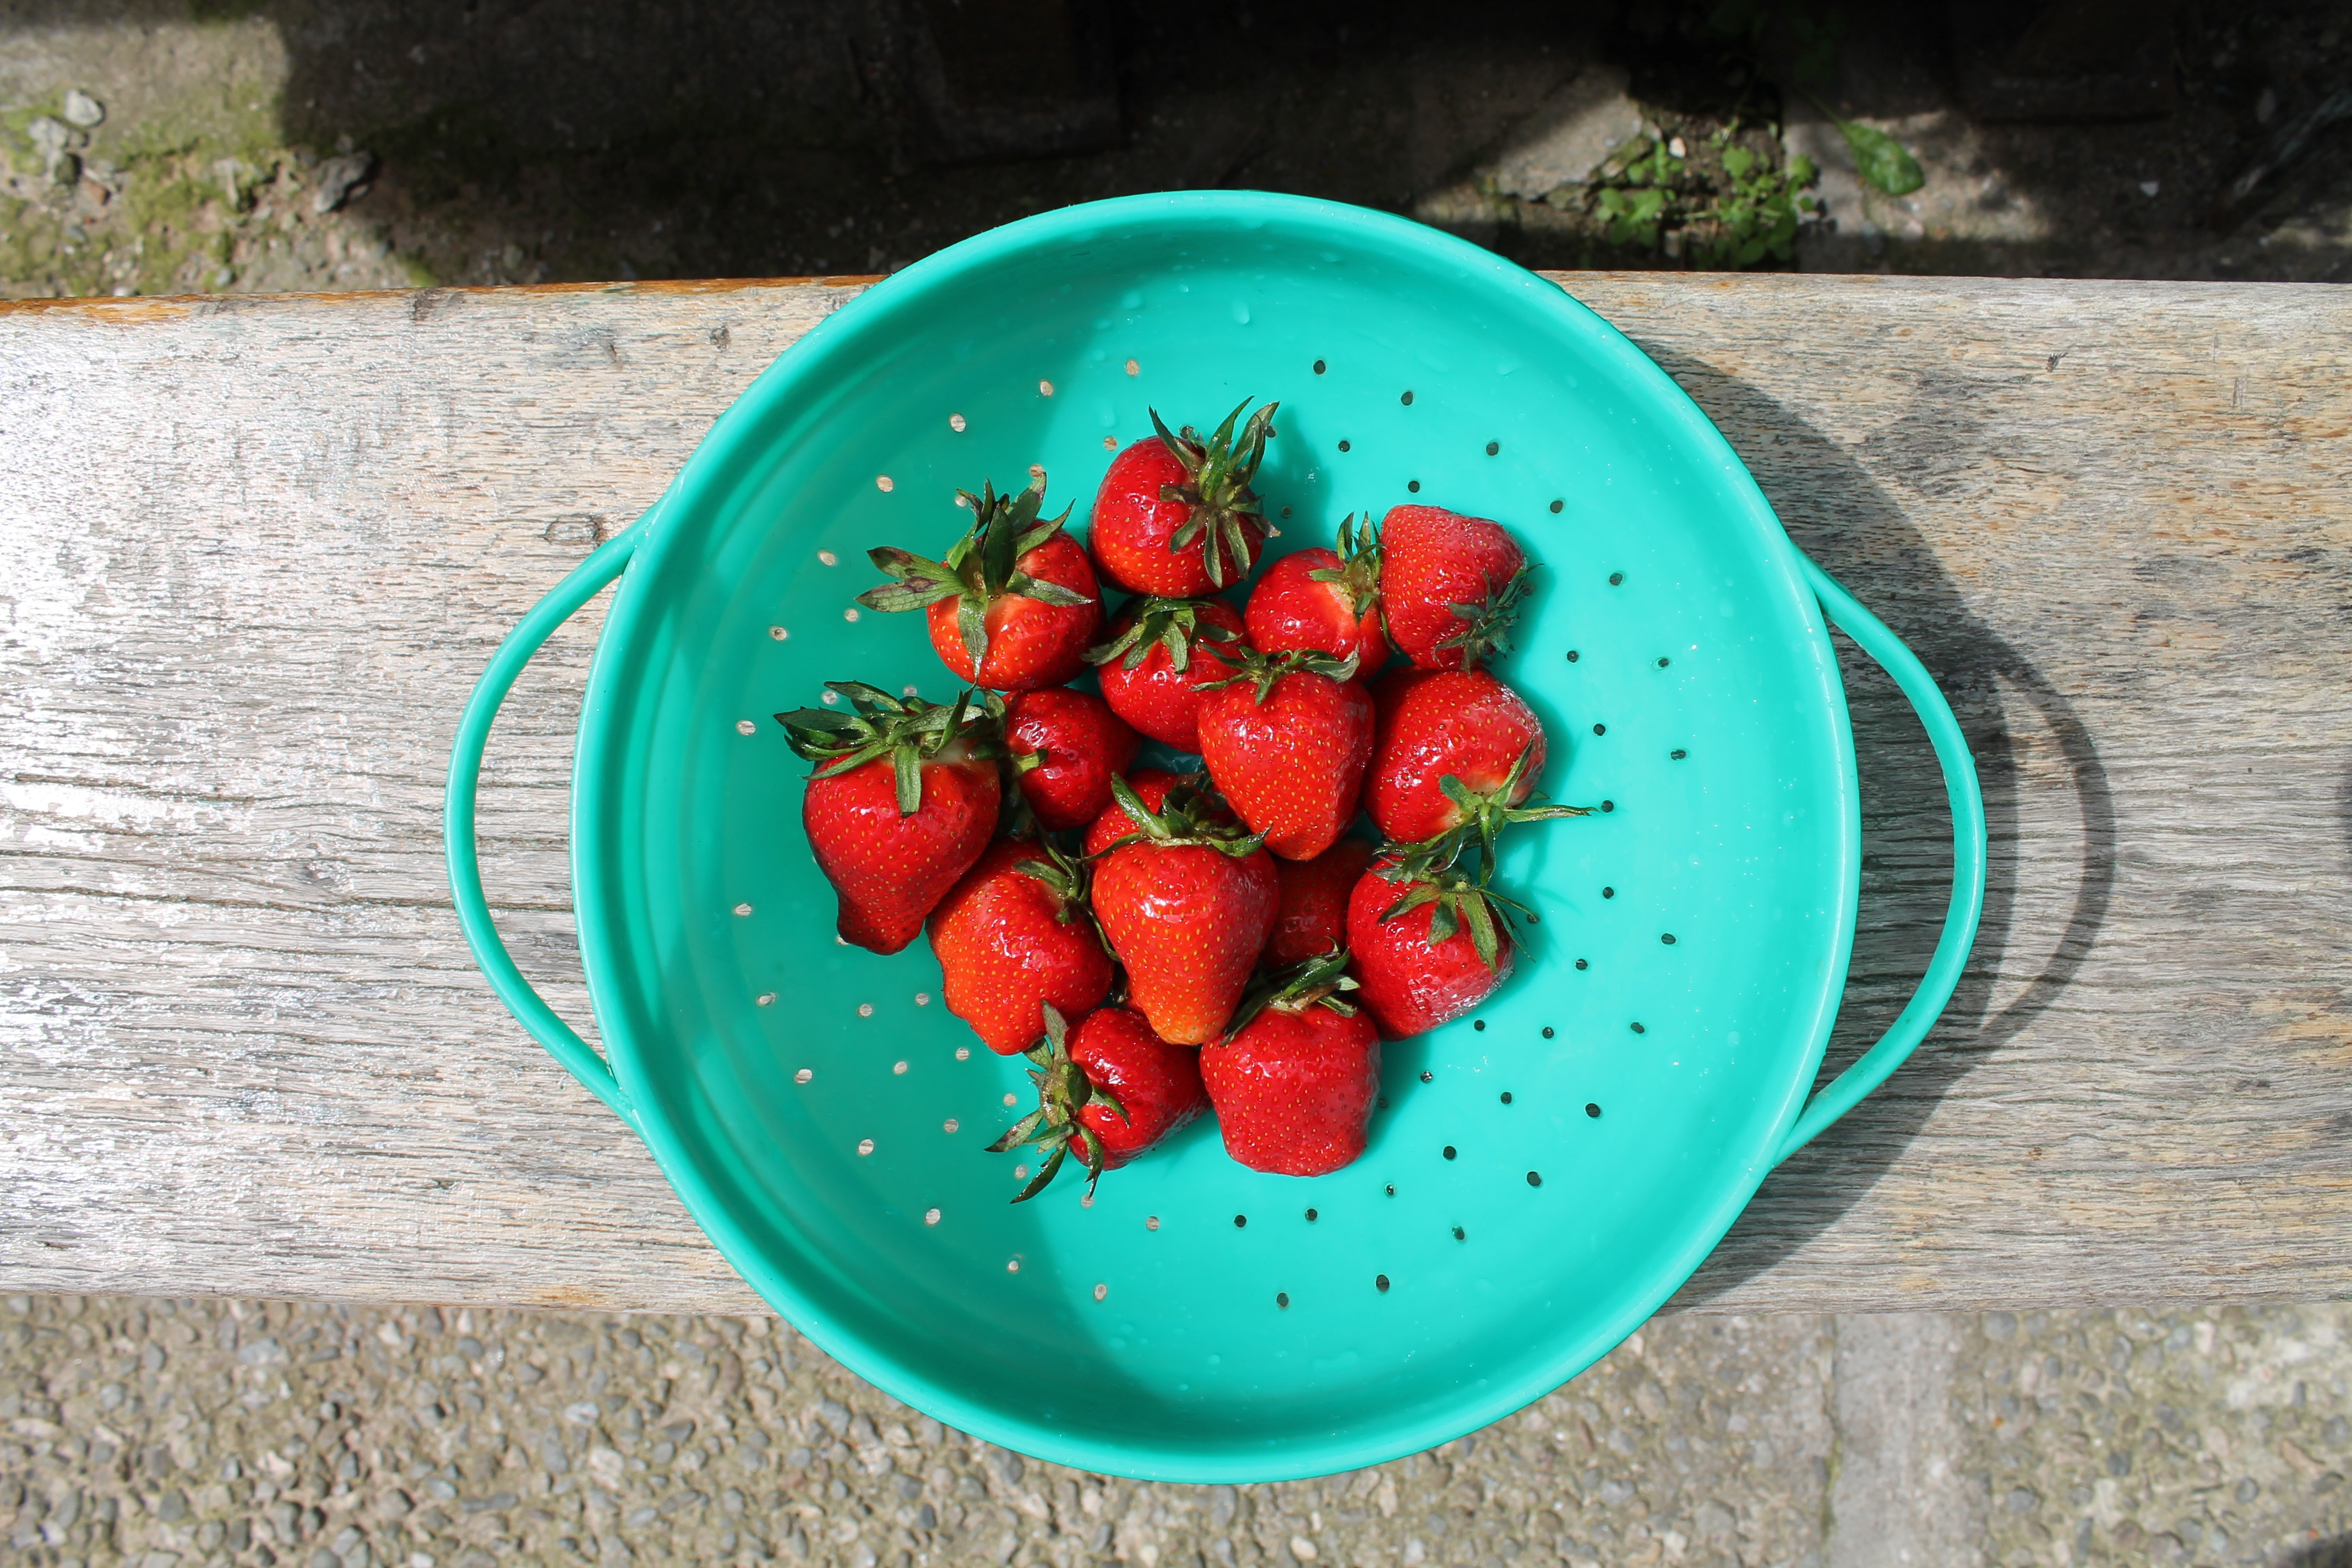
plant, fruit, berry, flower, ripe, food, produce, vegetable, natural, fresh, watermelon, delicious, strawberry, vitamin, vegetarian, strawberries, flowering plant, green bowl, land plant